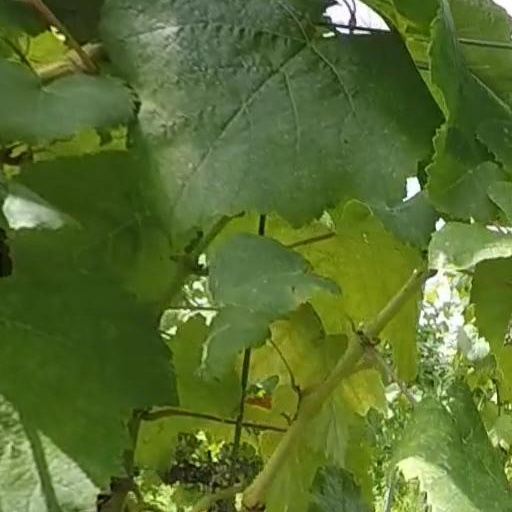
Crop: grape